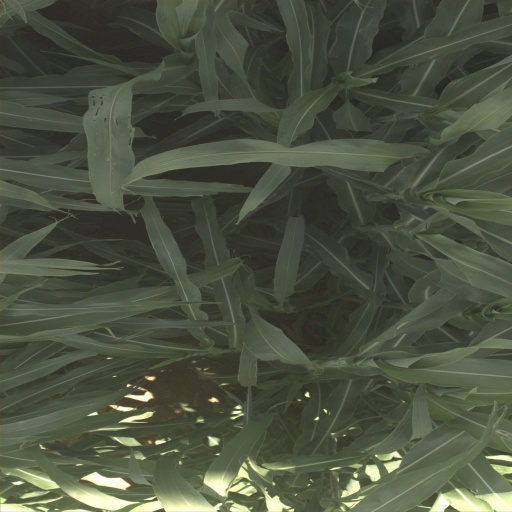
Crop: sorghum